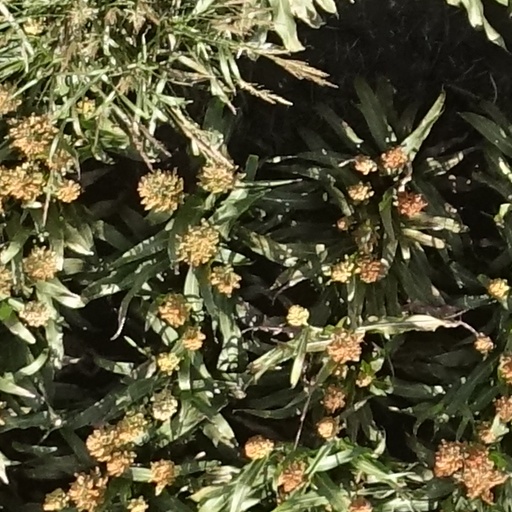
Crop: sorghum